Alkene carboamination

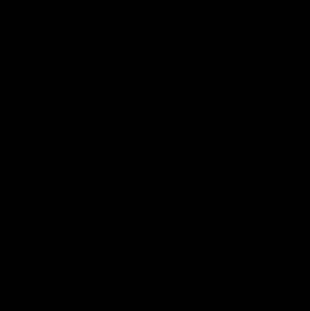

Alkene carboamination is the simultaneous formation of C–N and C–C bonds across an alkene. This method represents a powerful strategy to build molecular complexity with up to two stereocenters in a single operation. Generally, there are four categories of reaction modes for alkene carboamination. The first class is cyclization reactions, which will form a N-heterocycle as a result. The second class has been well established in the last decade. Alkene substrates with a tethered nitrogen nucleophile have been used in these transformations to promote intramolecular aminocyclization. While intermolecular carboamination is extremely hard, people have developed a strategy to combine the nitrogen and carbon part, which is known as the third class. The most general carboamination, which takes three individual parts and couples them together is still underdeveloped.